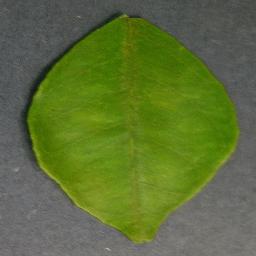
Label: Orange___Haunglongbing_(Citrus_greening)